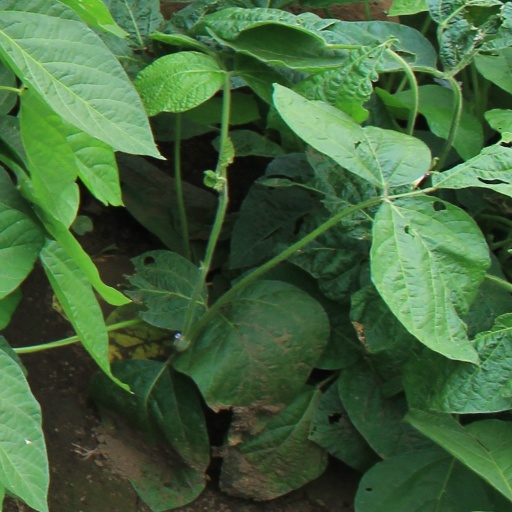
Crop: soybean